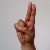
The image shows a hand gesture representing the letter 'U' in Indian Sign Language.